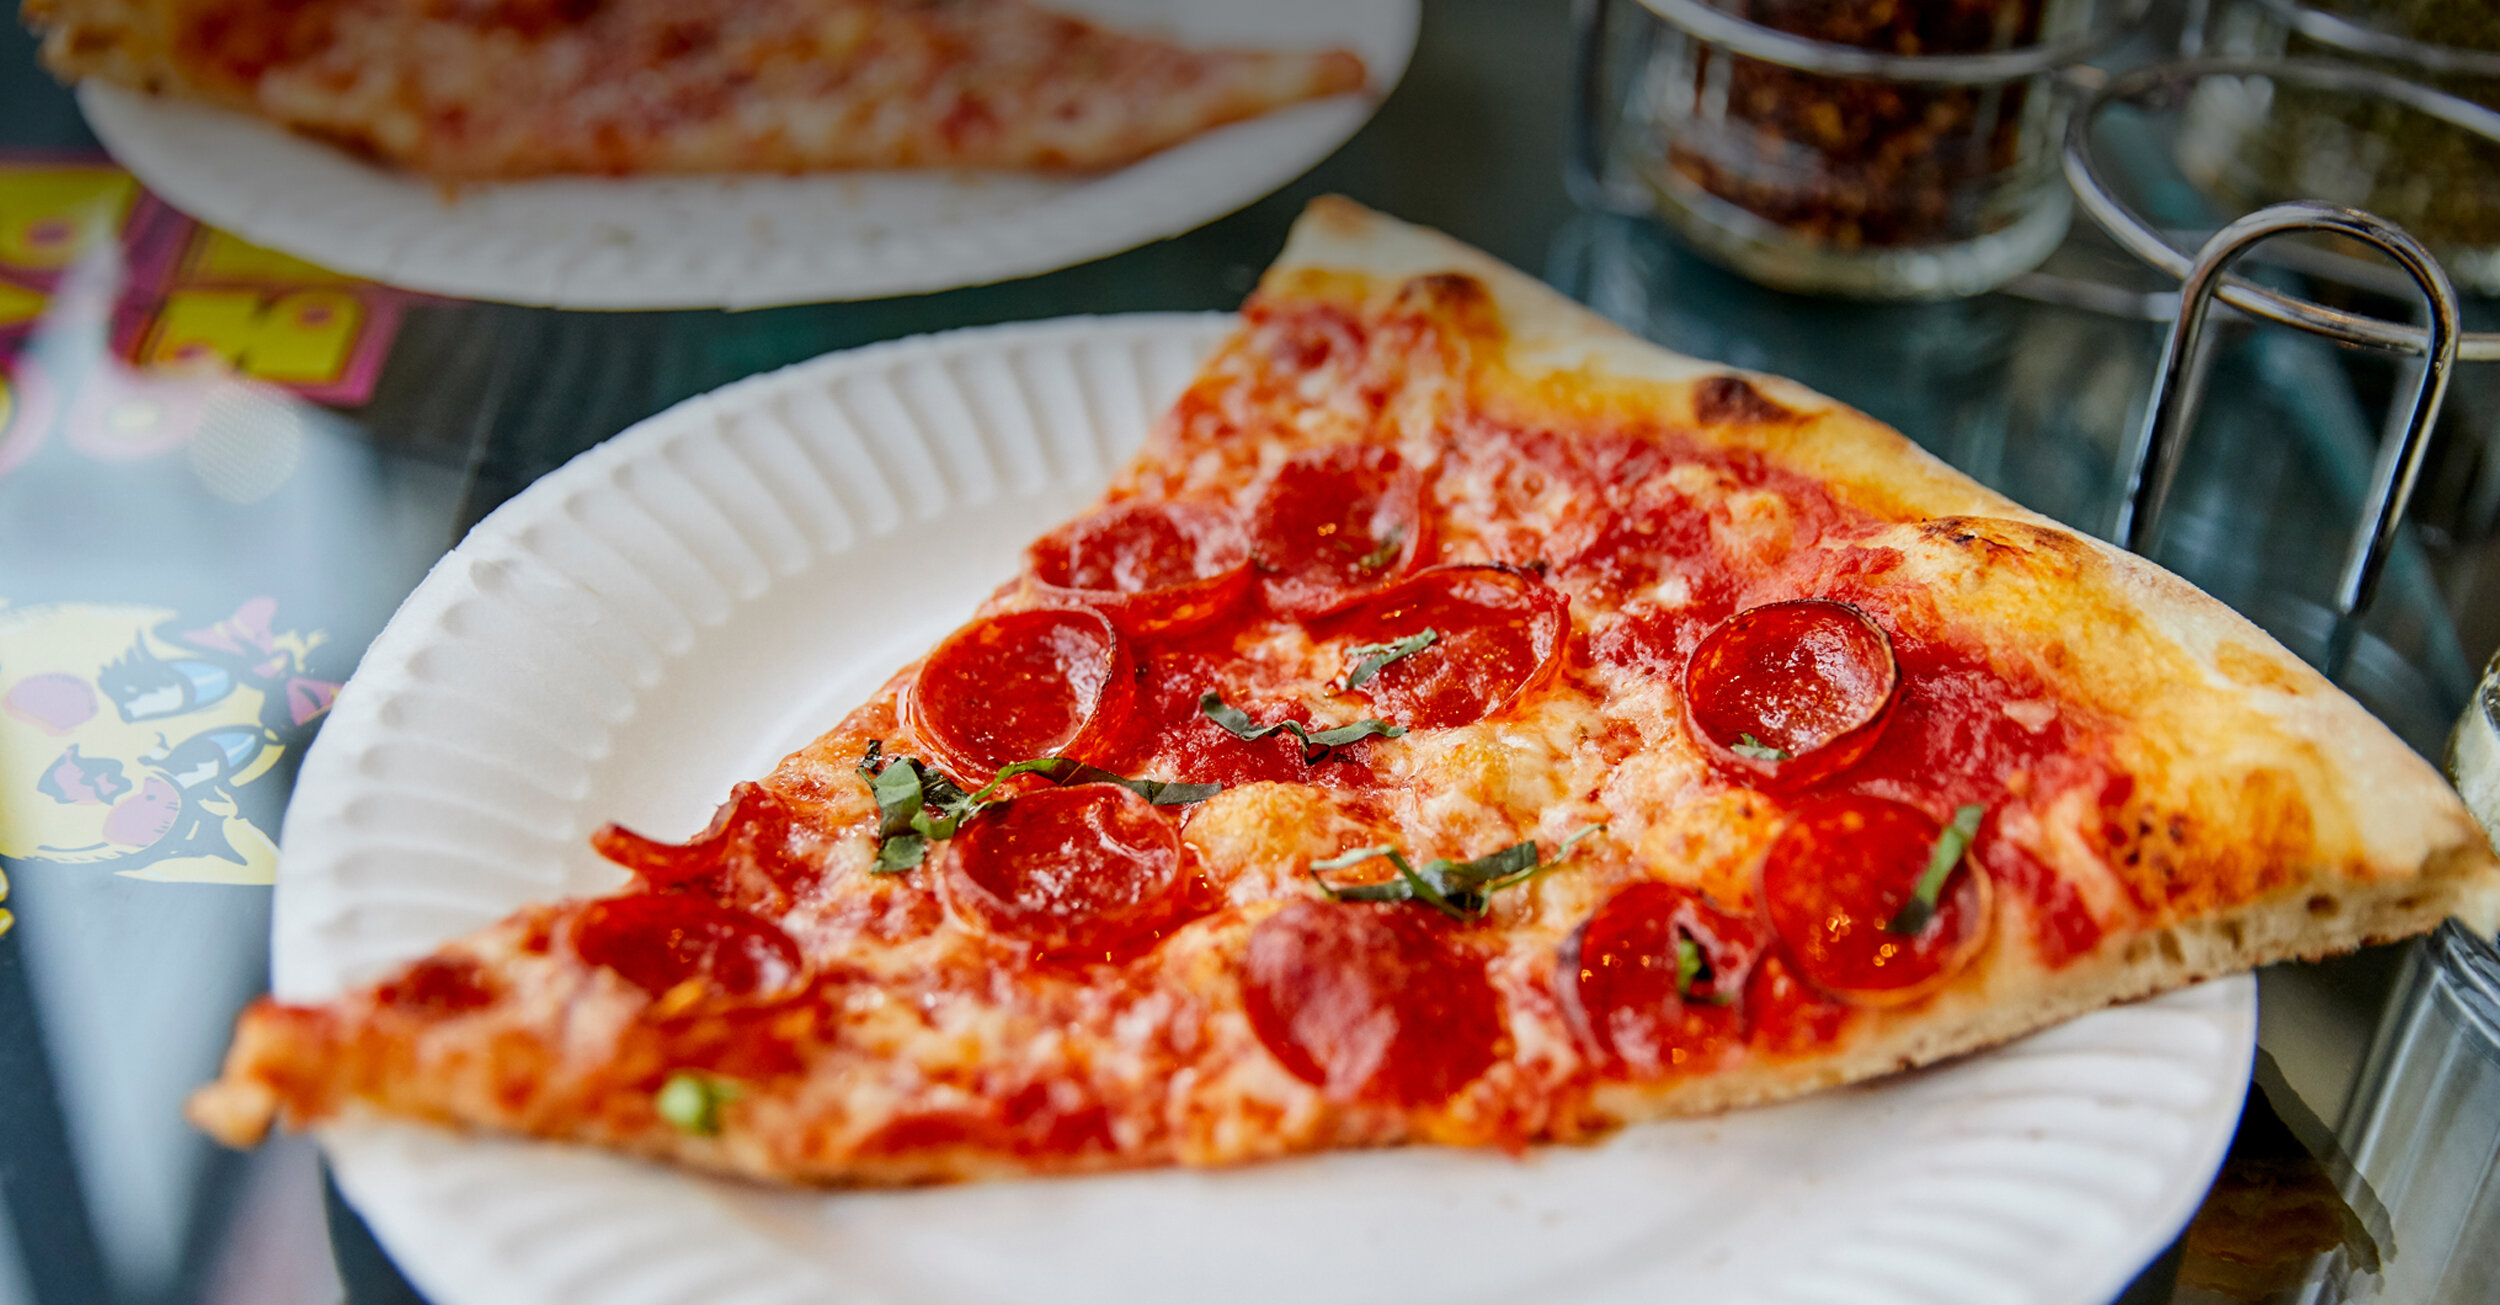
Dish: pizza